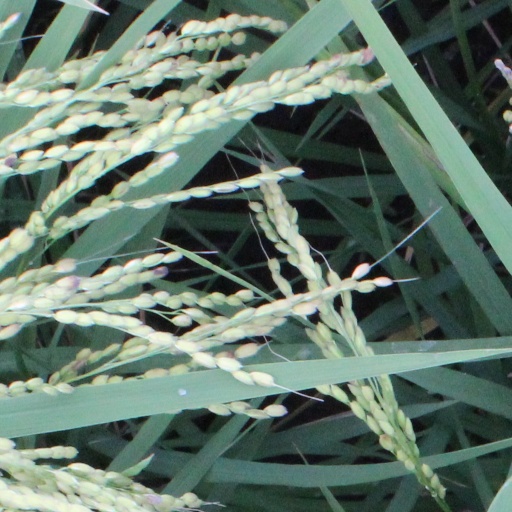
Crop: rice